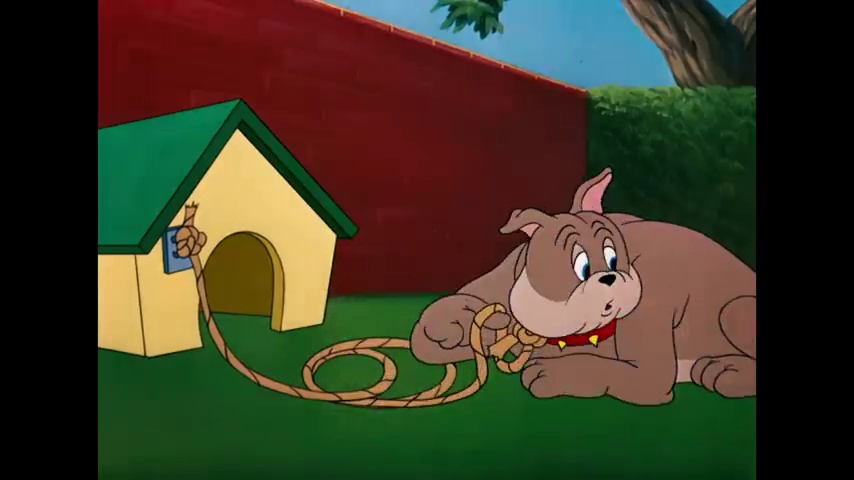
Portrait style: Cartoon Portrait